Adrian Johns

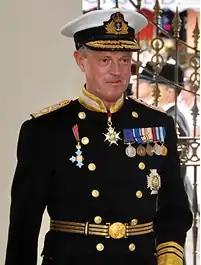
Johns at his swearing-in ceremony as Governor of Gibraltar, 26 October 2009.

Vice Admiral Sir Adrian James Johns, (born 1 September 1951) is a former senior officer in the Royal Navy, serving as Second Sea Lord between 2005 and 2008. He was the Governor of Gibraltar between 2009 and 2013.